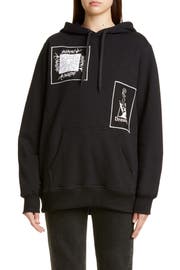
appliqu d patch punctuate this roomy hooded sweatshirt with existentialist imagery a hallmark of dreamland syndicate s counter cultural aesthetic